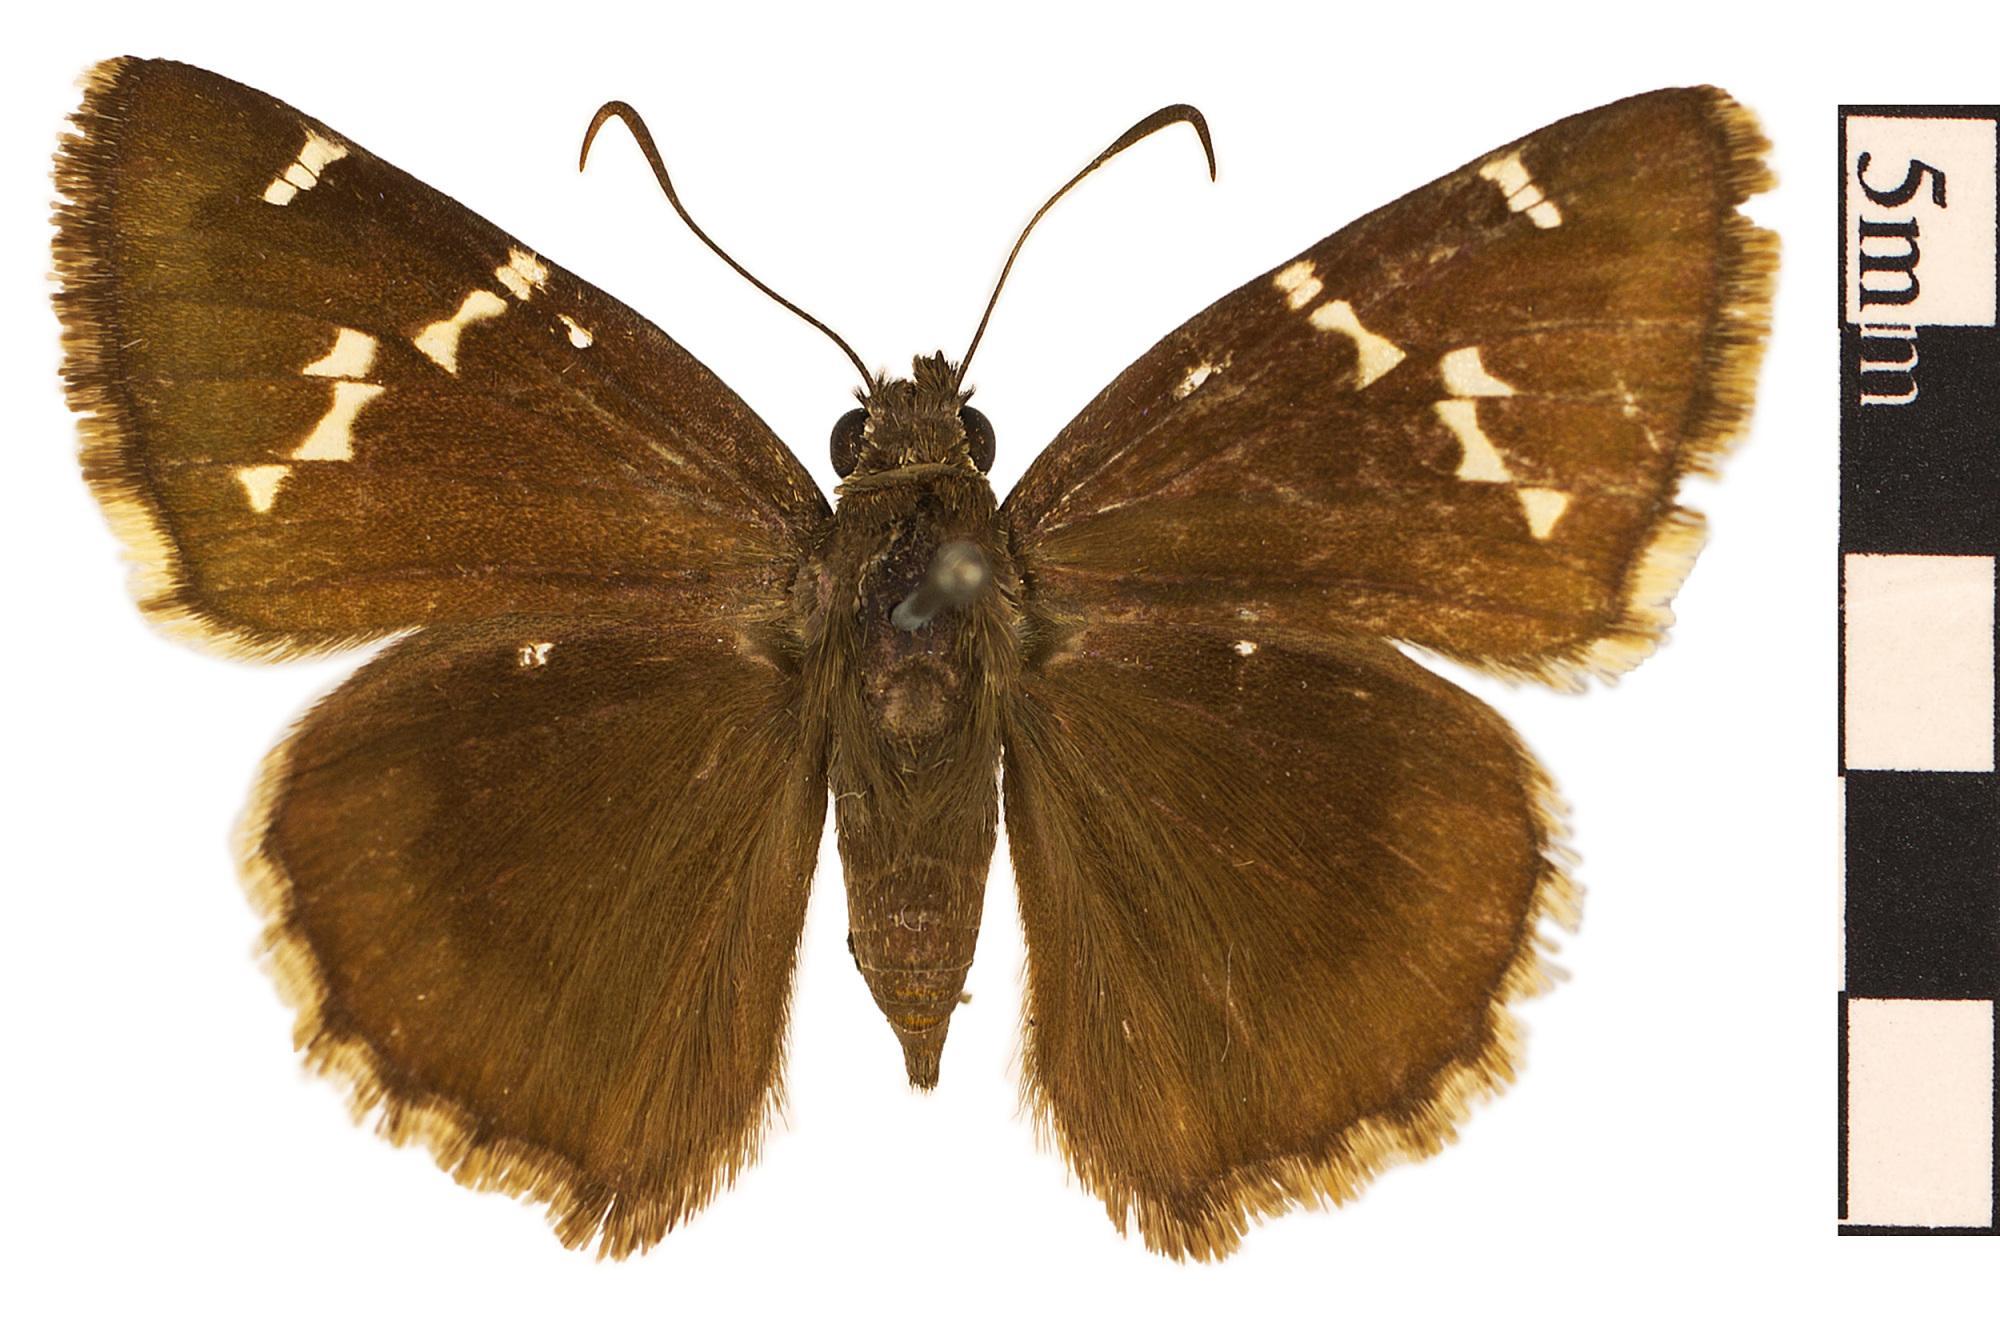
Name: Southern Cloudywing
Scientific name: Thorybes bathyllus
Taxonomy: Animalia, Arthropoda, Hexapoda, Insecta, Lepidoptera, Hesperiidae, Eudaminae
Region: US Mid Atlantic (PA, NJ, MD, DE, DC, VA, WV)
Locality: Plum Point, North America, United States, Maryland, Calvert County